Pope Leo XIII

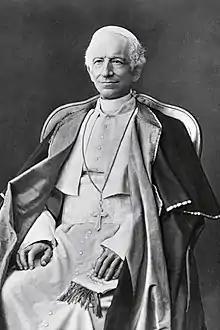
Portrait by Braun et Cie, 1878

Pope Leo XIII (born Gioacchino Vincenzo Raffaele Luigi Pecci; 2March 181020July 1903) was head of the Catholic Church from 1878 until his death in 1903. He had the fourth-longest reign of any pope, behind those of Peter the Apostle, Pius IX (his predecessor), and John Paul II.